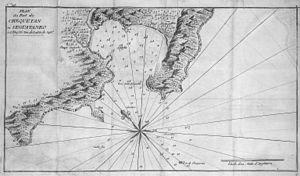
Le voyage du Commodore Anson est une circumnavigation autour du monde durant le XVIIIᵉ siècle. En 1740, pendant la guerre de l'oreille de Jenkins qui opposa la Grande-Bretagne et l’Espagne de 1739 à 1748, le Commodore George Anson reçut du roi Georges II le commandement d’une escadre, avec la mission d’aller harceler les colonies espagnoles de l’océan Pacifique, et si possible de capturer le galion de Manille. Anson passa dans le Pacifique par le cap Horn, remonta le long des côtes de l’Amérique du Sud, puis traversa le Pacifique jusqu’à Macao. Il captura le galion de Manille près des côtes des Philippines, et revint en Grande-Bretagne par le cap de Bonne-Espérance.